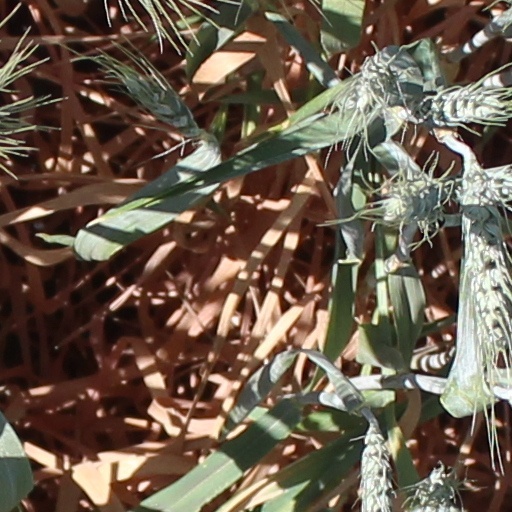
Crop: wheat